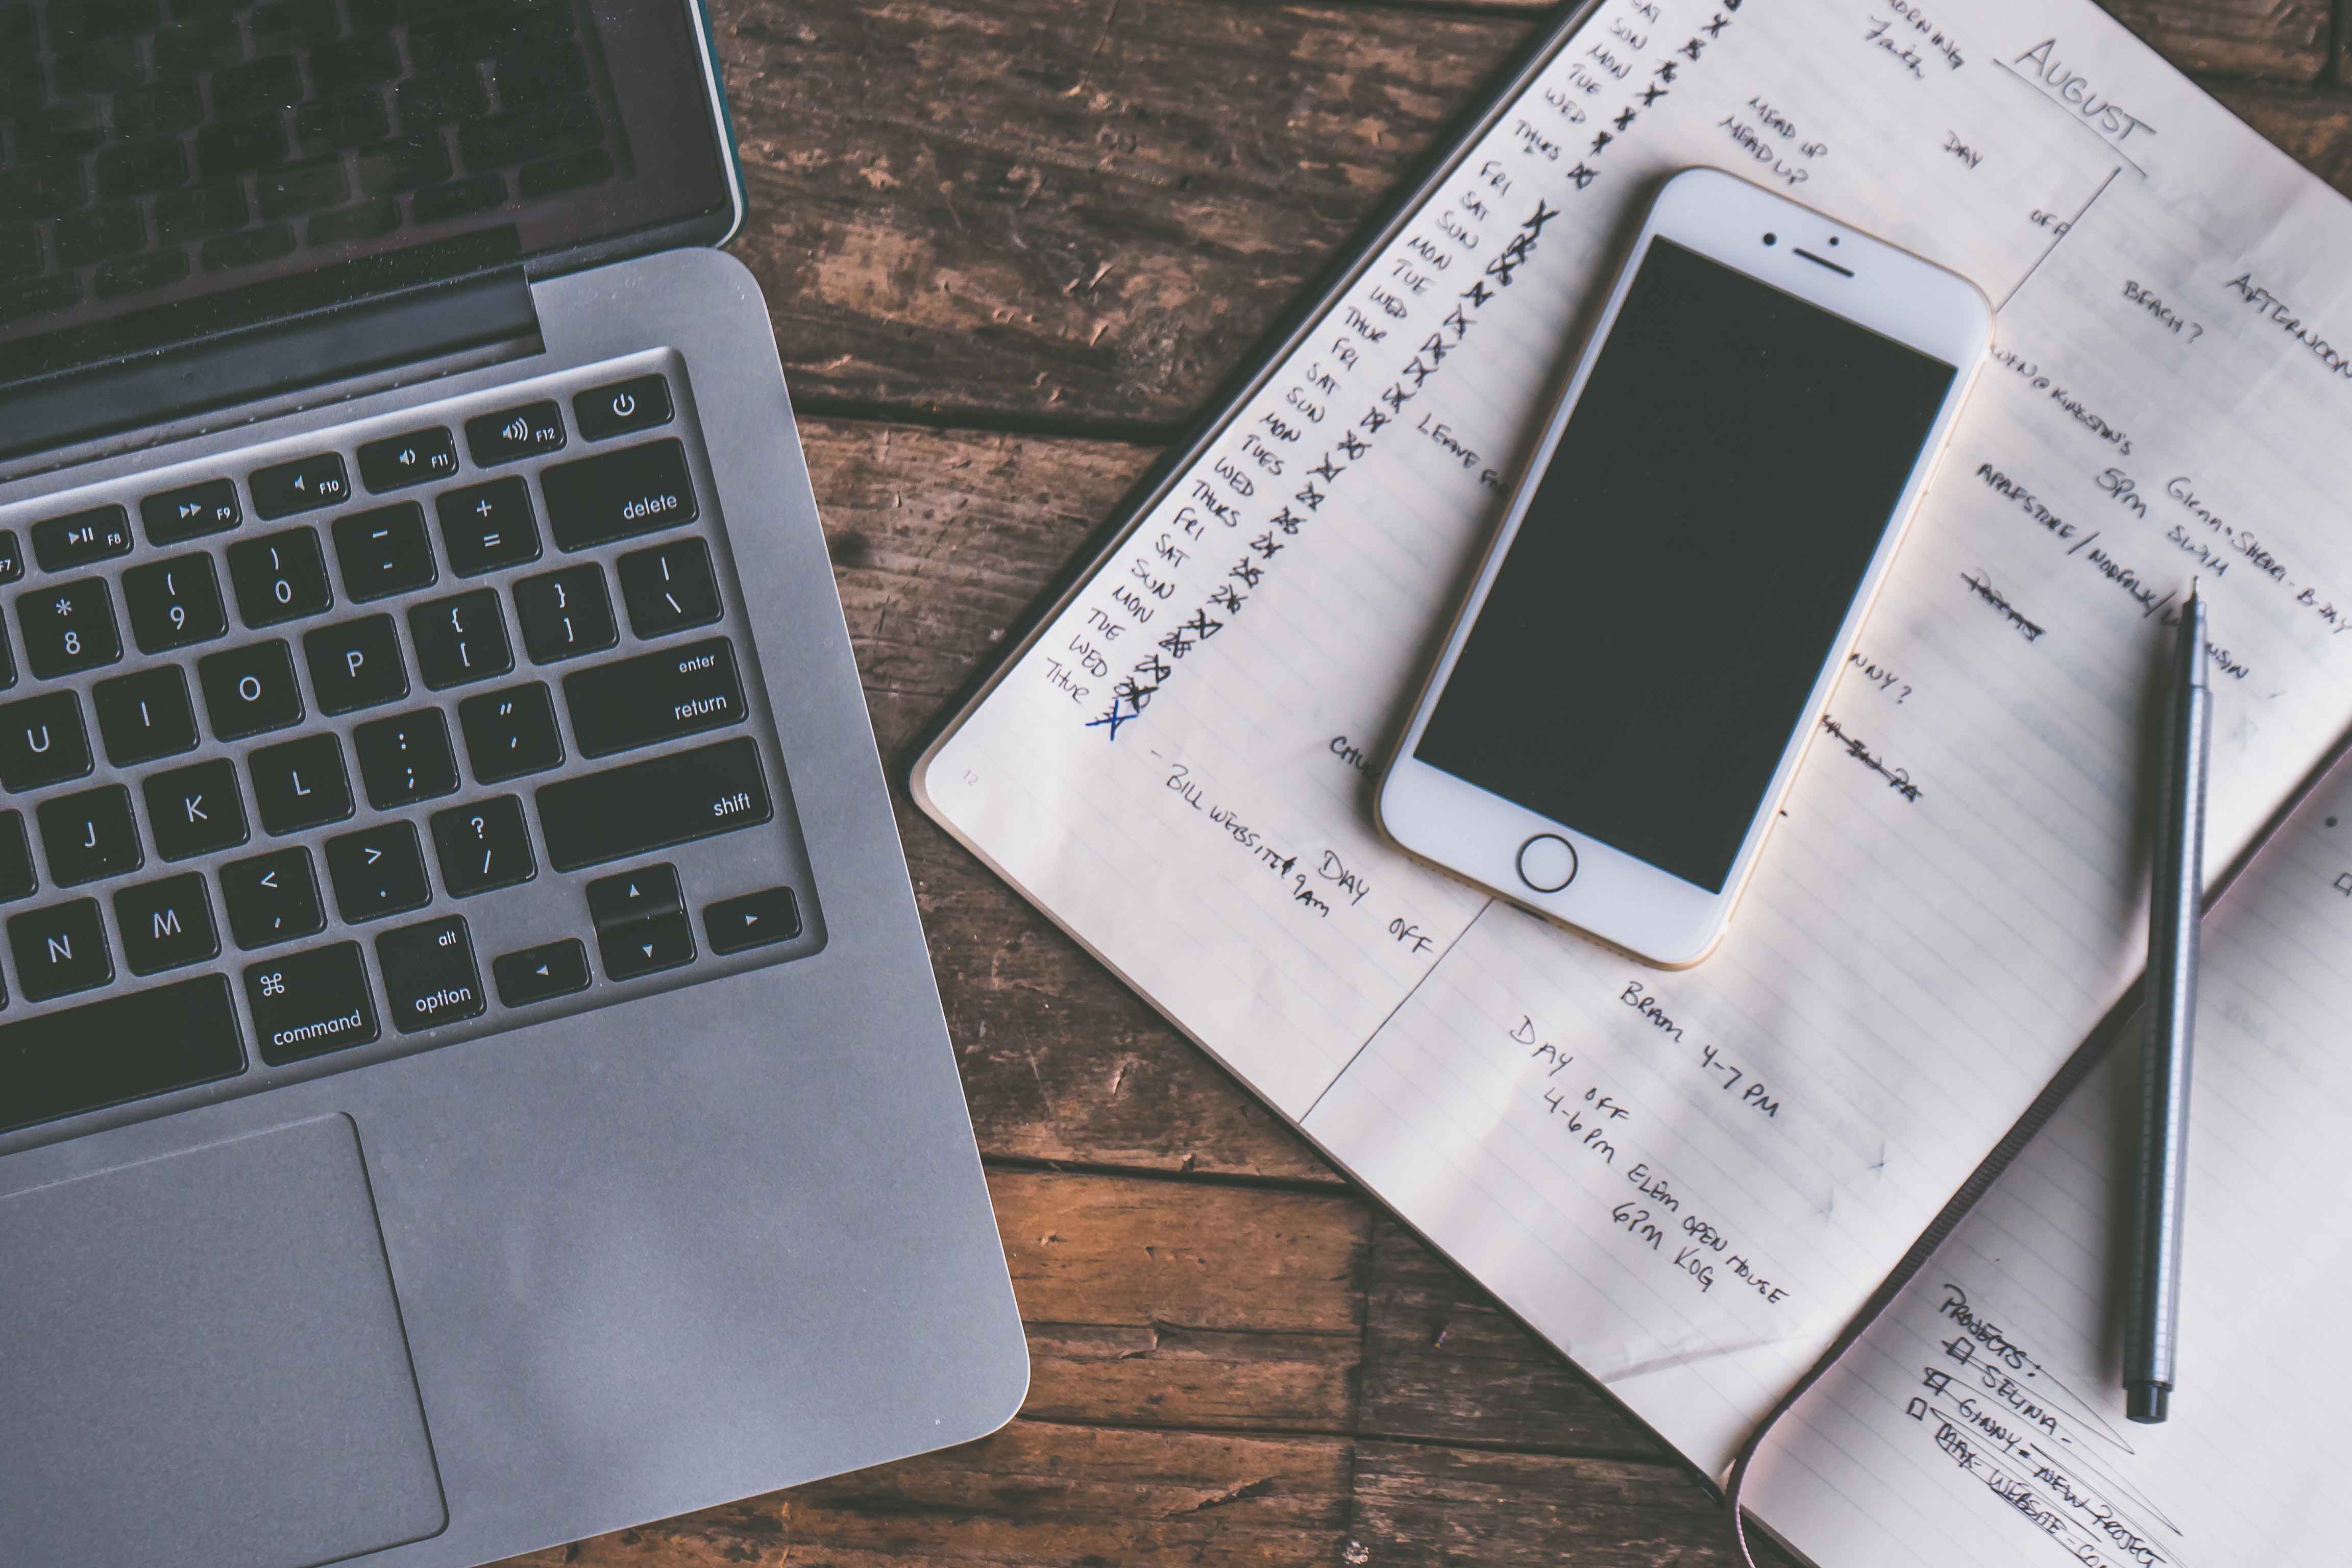
technology, mobile device, electronic device, gadget, design, font, e book readers, office equipment, electronics, number, laptop